Operation Chastise

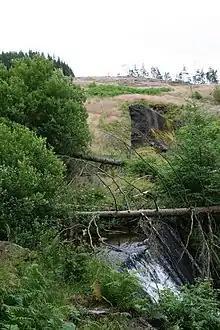
Remains of the Nant-y-Gro dam breached in July 1942 during testing

Testing of the concept included blowing up a scale model dam at the Building Research Establishment, Watford, in May 1942 and then the breaching of the disused Nant-y-Gro dam in Wales in July. A subsequent test suggested that a charge of exploded under water would breach a full-size dam; crucially this weight would be within the carrying capacity of an Avro Lancaster. The first air drop trials were at Chesil Beach in December 1942; these used a spinning 4 ft 6 in sphere dropped from a modified Vickers Wellington, serial BJ895/G; the same aircraft was used until April 1943 when the first modified Lancasters became available. The tests continued at Chesil Beach and Reculver, often unsuccessfully, using revised designs of the mine and variations of speed and height.